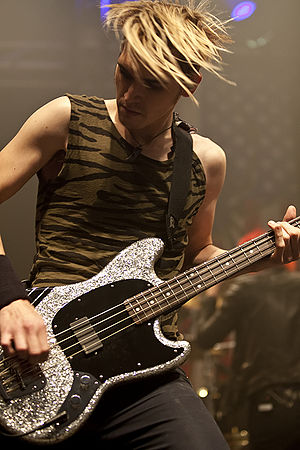
Mikey Way
Michael James Way, der er mest kendt under kunstnernavnet Mikey Way, er basguitarist i det alternative rockband My Chemical Romance. Han er lillebror til bandets forsanger Gerard Way.